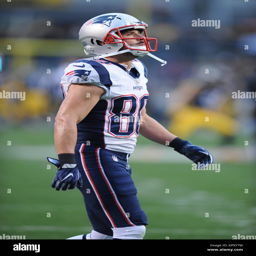
# during sports team vs game